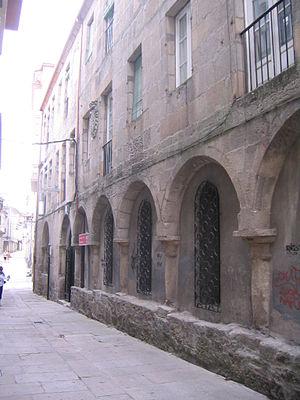
Les apparitions de Pontevedra sont les apparitions mariales que sœur Lucie de Fátima, la visionnaire portugaise de Notre-Dame de Fátima, a déclaré avoir reçues alors qu'elle vivait dans un couvent dorothéen à Pontevedra en Espagne. Ces apparitions, dont le récit ne nous est connu que par le témoignage de la voyante, se sont déroulées les 10 décembre 1925 et 15 février 1926, et sont au nombre de deux. L'approbation officielle de cette dévotion a été accordée par l'évêque de Leiria le 13 septembre 1939. Aucune enquête canonique n'a été ouverte pour étudier leur authenticité.